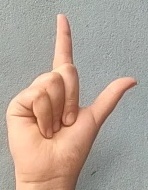
ASL sign: L